Two Yanks in Trinidad

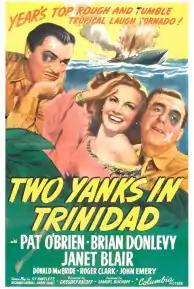
Theatrical release poster

Two Yanks in Trinidad is a 1942 American comedy spy film directed by Gregory Ratoff and starring Pat O'Brien, Brian Donlevy and Janet Blair.